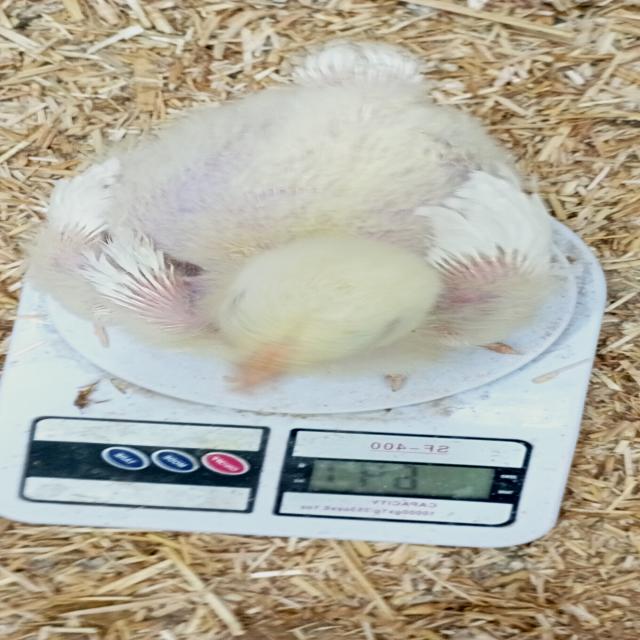
Weight: 650 g